Louis-Adrien Berbrugger

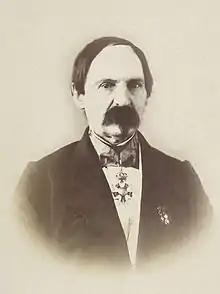
Louis-Adrien Berbrugger

Louis-Adrien Berbrugger (May 11, 1801July 2, 1869) was a French archeologist and philologist.